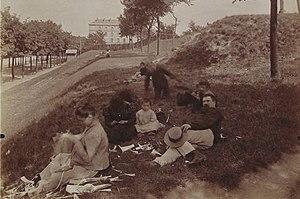
Le Paris de la Belle Epoque. Fortifications, Porte d'Auteuil.
La porte d'Auteuil est une porte de Paris située dans le 16ᵉ arrondissement à proximité immédiate du quartier d'Auteuil.